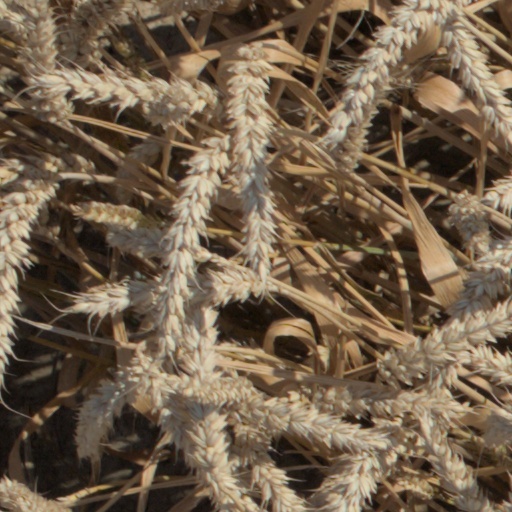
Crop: wheat